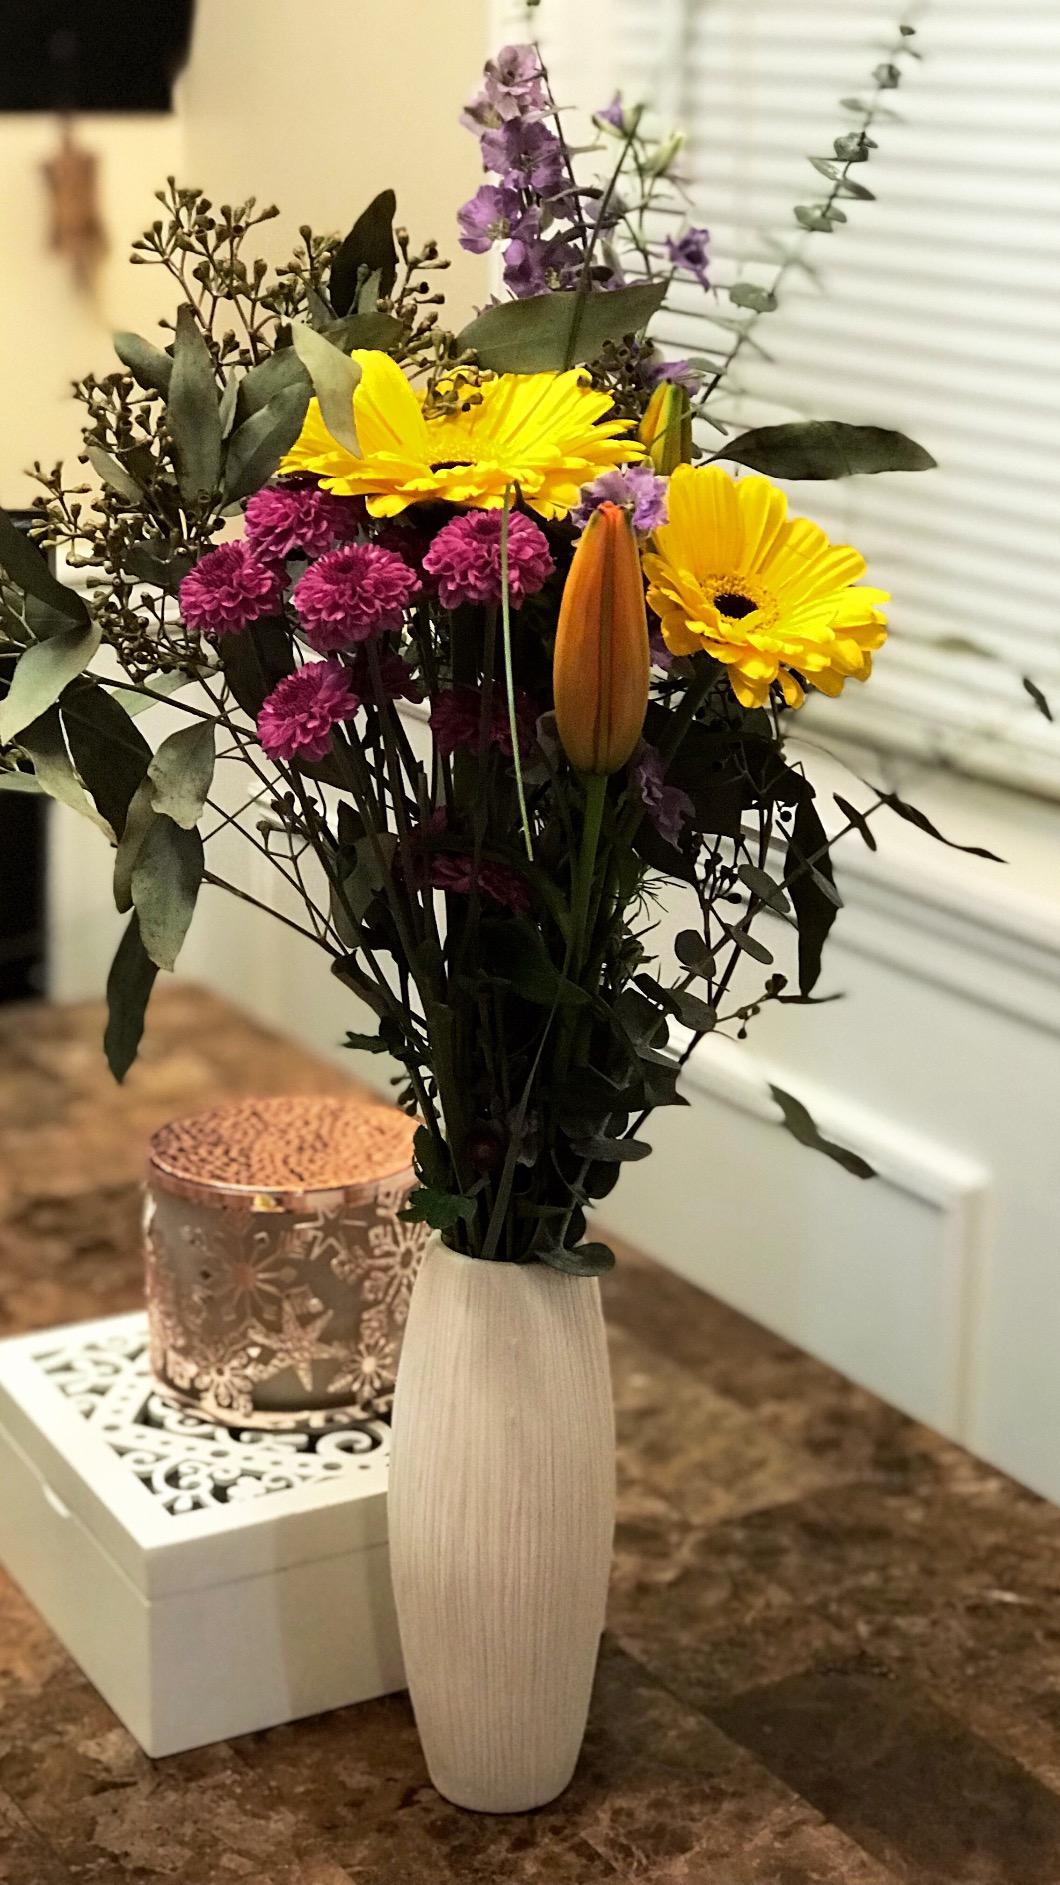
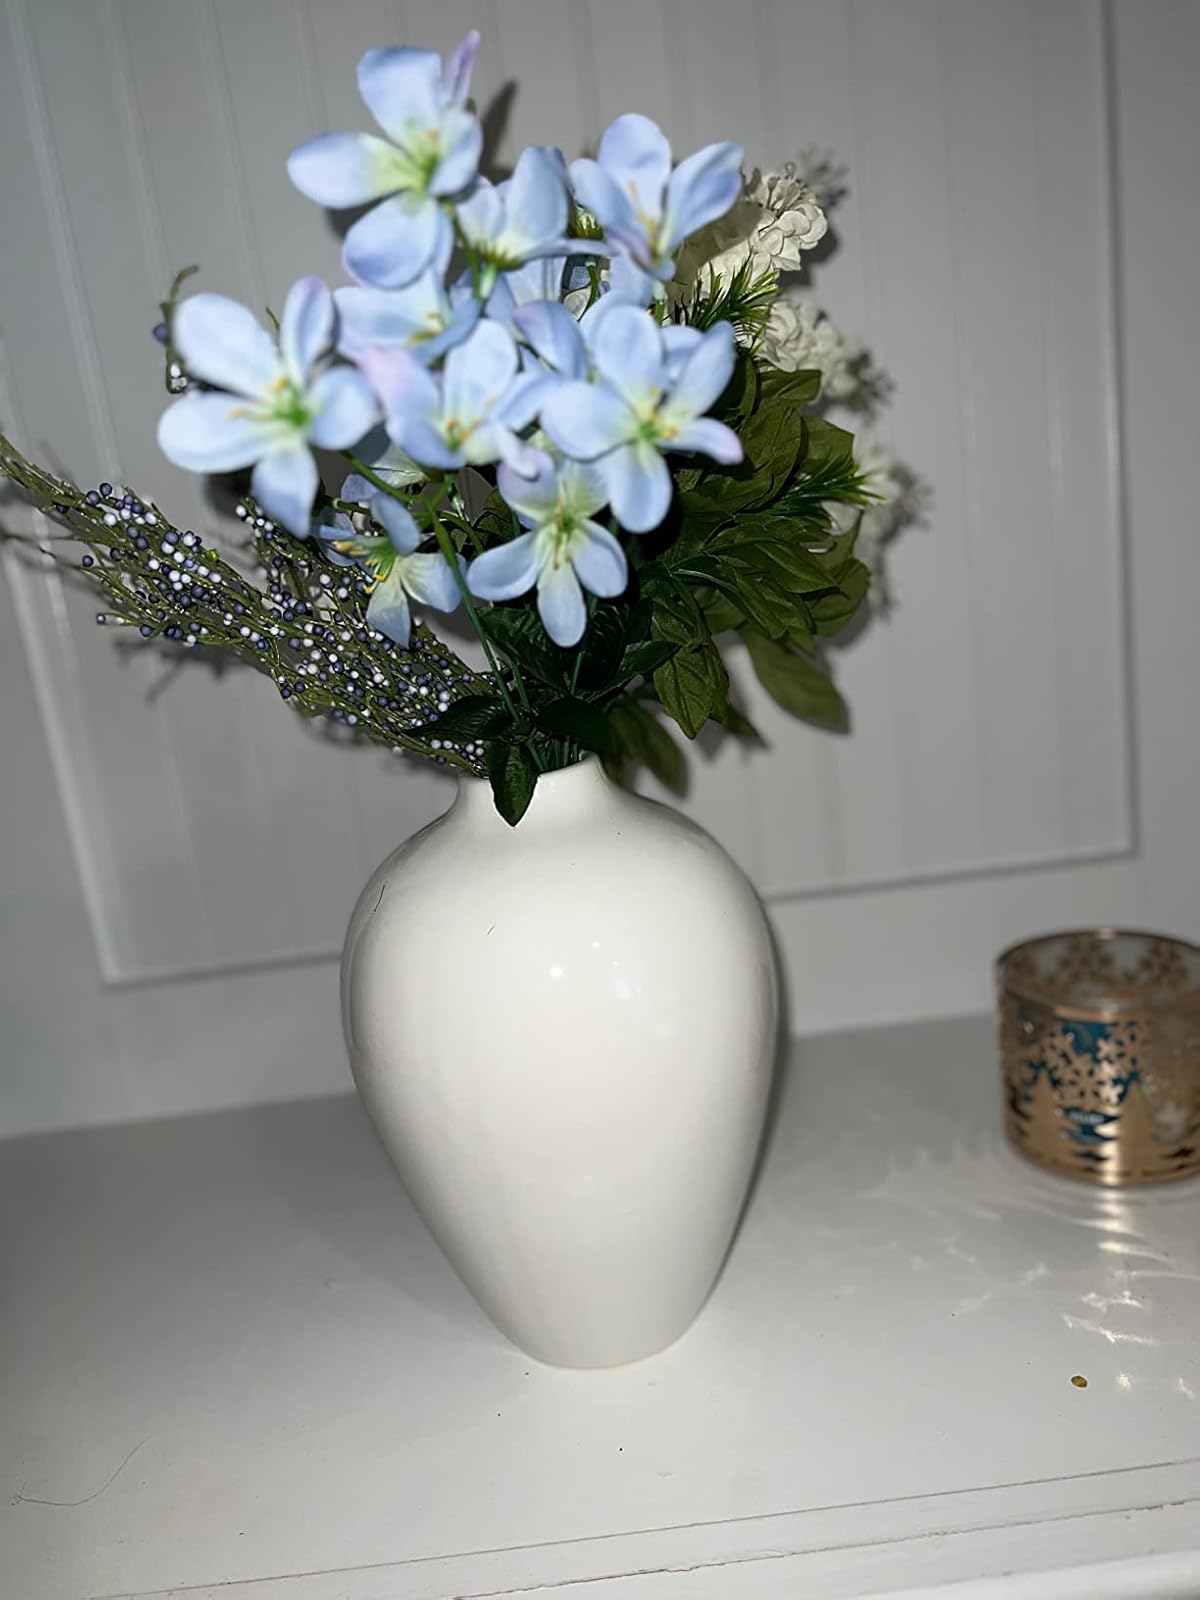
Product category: vase
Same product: no